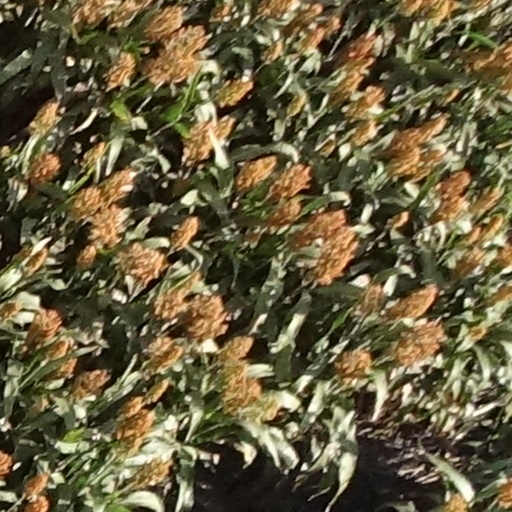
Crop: sorghum